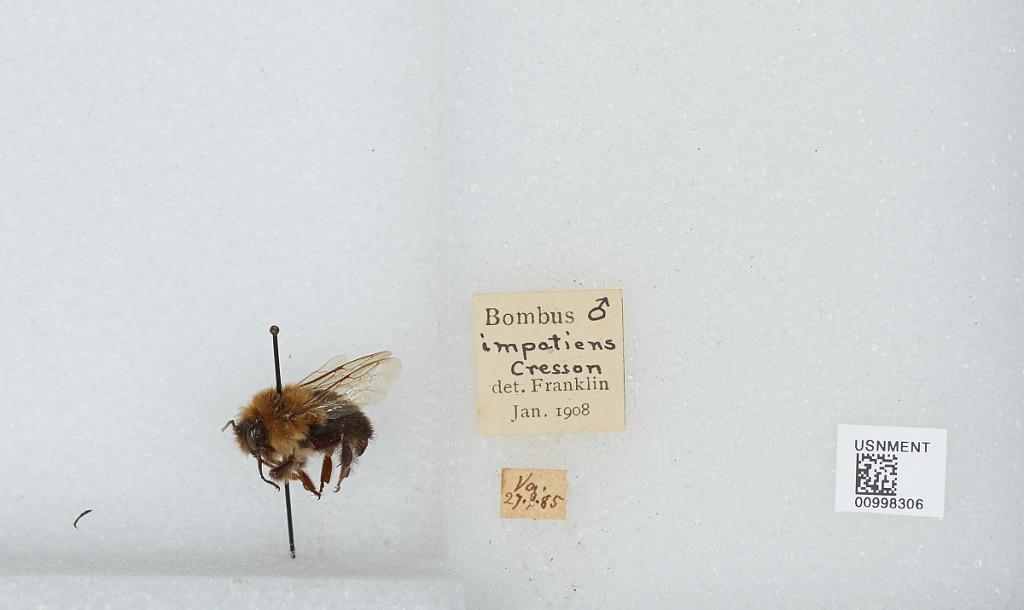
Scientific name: Bombus (Pyrobombus) impatiens Cresson
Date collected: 1885-9-27
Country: United States
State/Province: Virginia
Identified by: Franklin